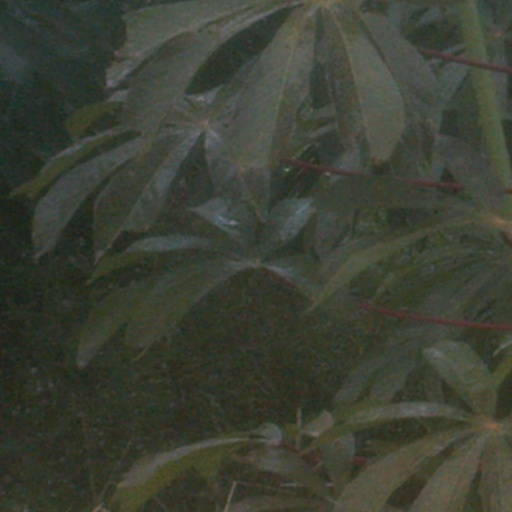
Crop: cassava